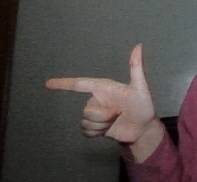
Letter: yaa